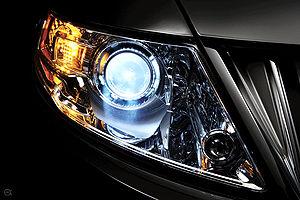
Les phares d'automobiles sont des projecteurs de lumière destinés à l'éclairage de la route empruntée par un véhicule la nuit. Ils sont un constituant de l'éclairage standard des automobiles. Ils servent aussi à rendre le véhicule plus facilement visible par les autres, notamment par temps de pluie. Il existe également des phares de jour destinés à accroître la visibilité diurne.
Le xénon est l'élément chimique de numéro atomique 54, de symbole Xe. C'est un gaz noble, inodore et incolore. Dans une lampe à décharge, il émet une lumière bleue.